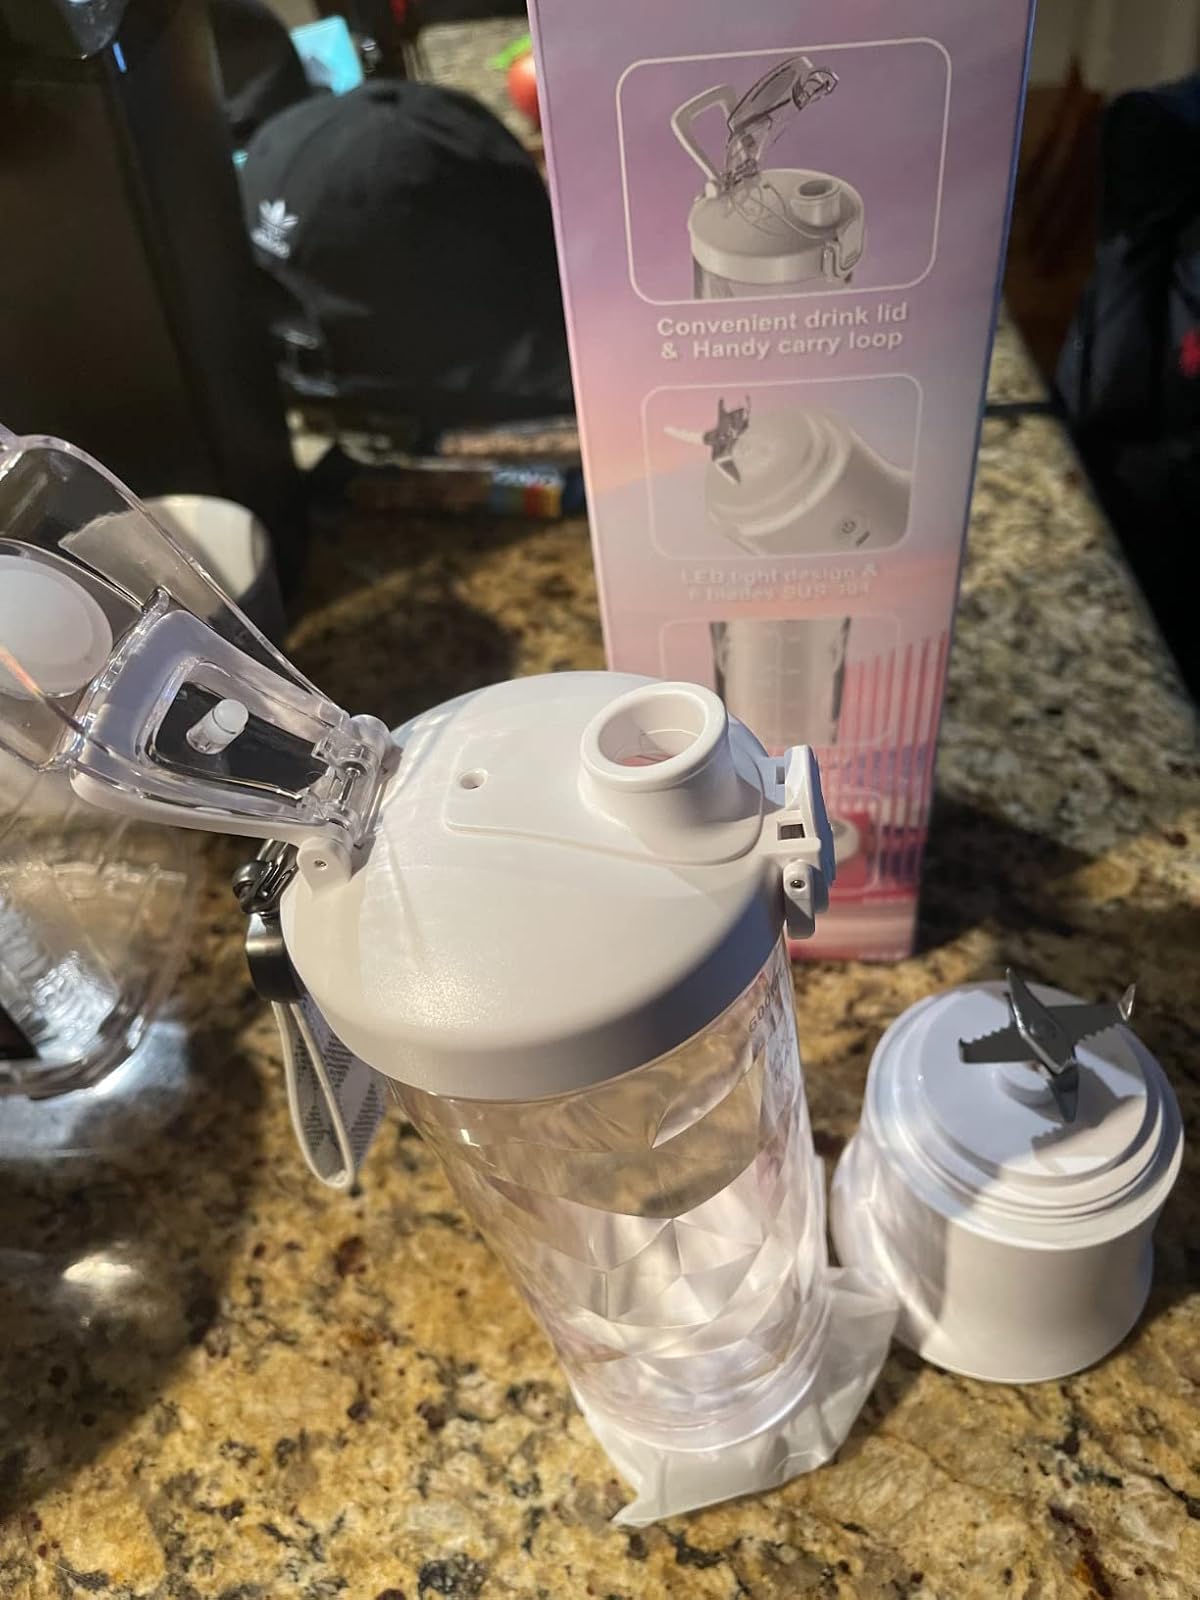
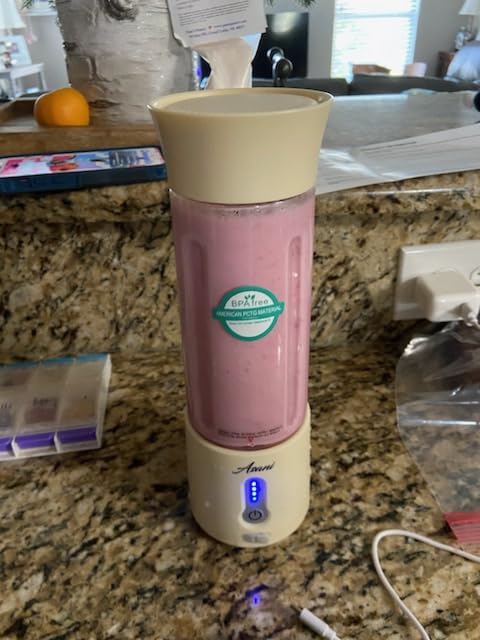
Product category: items_blender
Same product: no